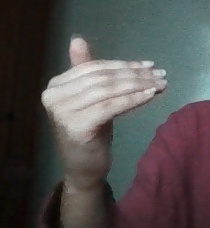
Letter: khaa